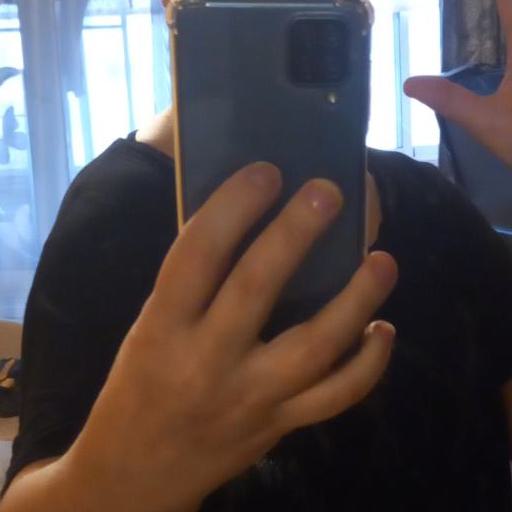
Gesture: no_gesture